Haplos (TV series)

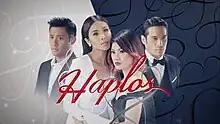
Title card

( / international title: "Angela") is a Philippine television drama horror series broadcast by GMA Network. Directed by Gil Tejada Jr., it stars Sanya Lopez and Thea Tolentino. It premiered on July 10, 2017, on the network's Afternoon Prime line up. The series concluded on February 23, 2018, with a total of 164 episodes.